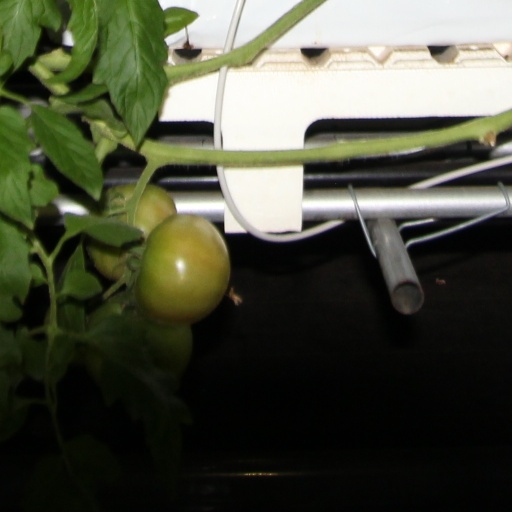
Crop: tomato